William M. Branham

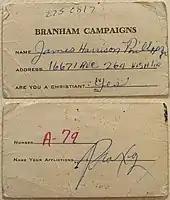
A prayer card from a William Branham healing campaign.

Besides Roy Davis and the First Pentecostal Baptist Church, Branham reported interaction with other groups during the 1930s who were an influence on his ministry. During the early 1930s, he became acquainted with William Sowders' School of the Prophets, a Pentecostal group in Kentucky and Indiana. Through Sowders' group, he was introduced to the British Israelite House of David and in the autumn of 1934, Branham traveled to Michigan to meet with members of the group.